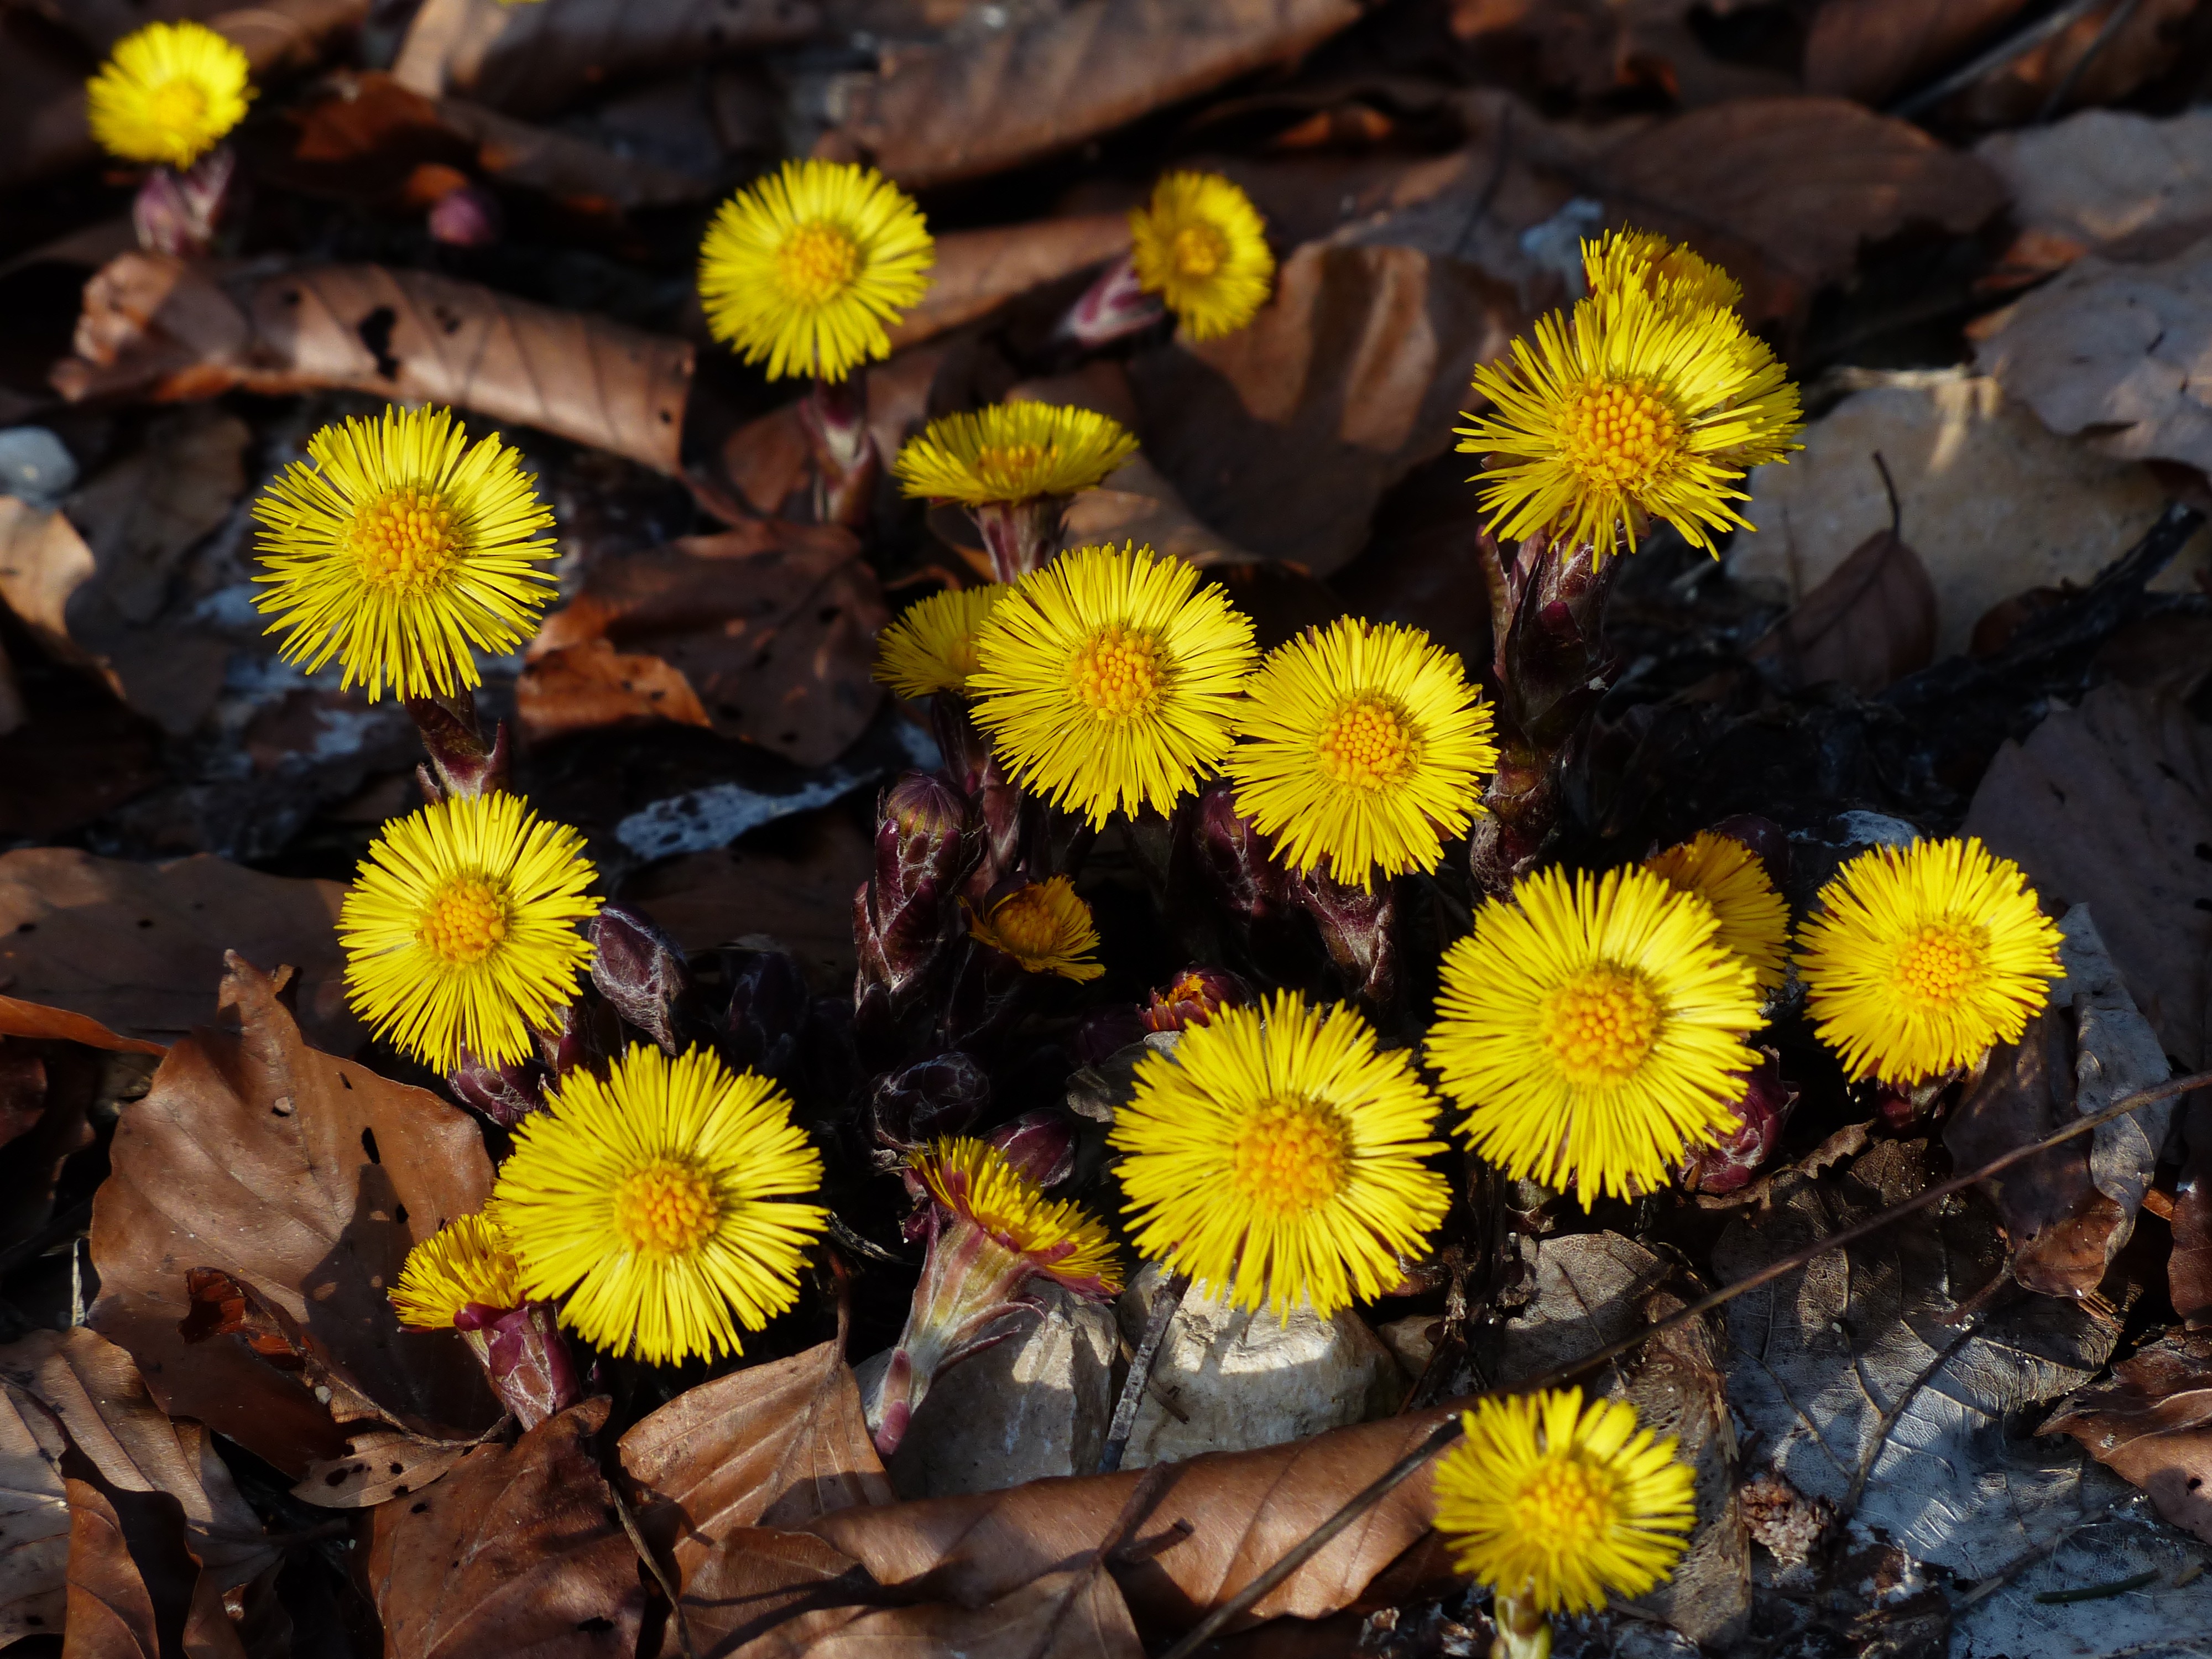
nature, blossom, plant, leaf, flower, petal, bloom, autumn, botany, yellow, flora, wildflower, asteraceae, tussilago, early bloomer, spring flower, composites, medicinal plant, macro photography, flowering plant, daisy family, tussilago farfara, annual plant, land plant, cough medicines, chrysanths